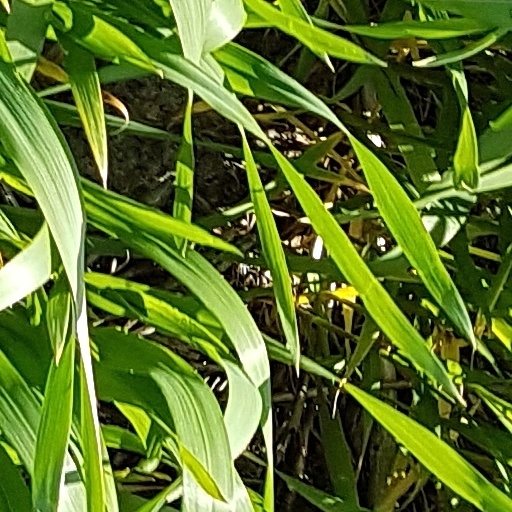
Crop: wheat